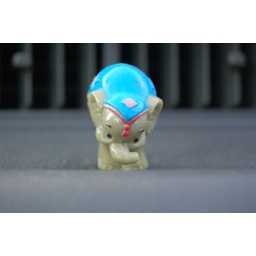
This is the elephant that lives in my car bustanaut